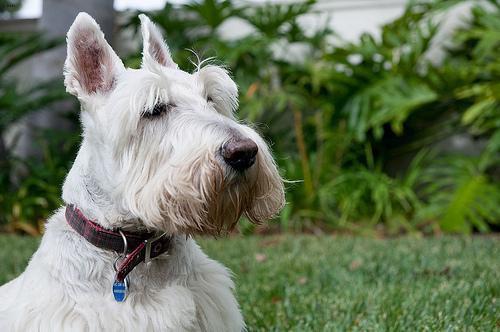
scottish terrier